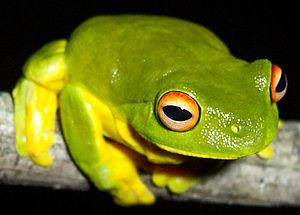
Dryopsophus chloris est une espèce d'amphibiens de la famille des Pelodryadidae.